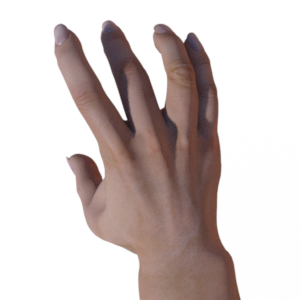
Label: paper